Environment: real
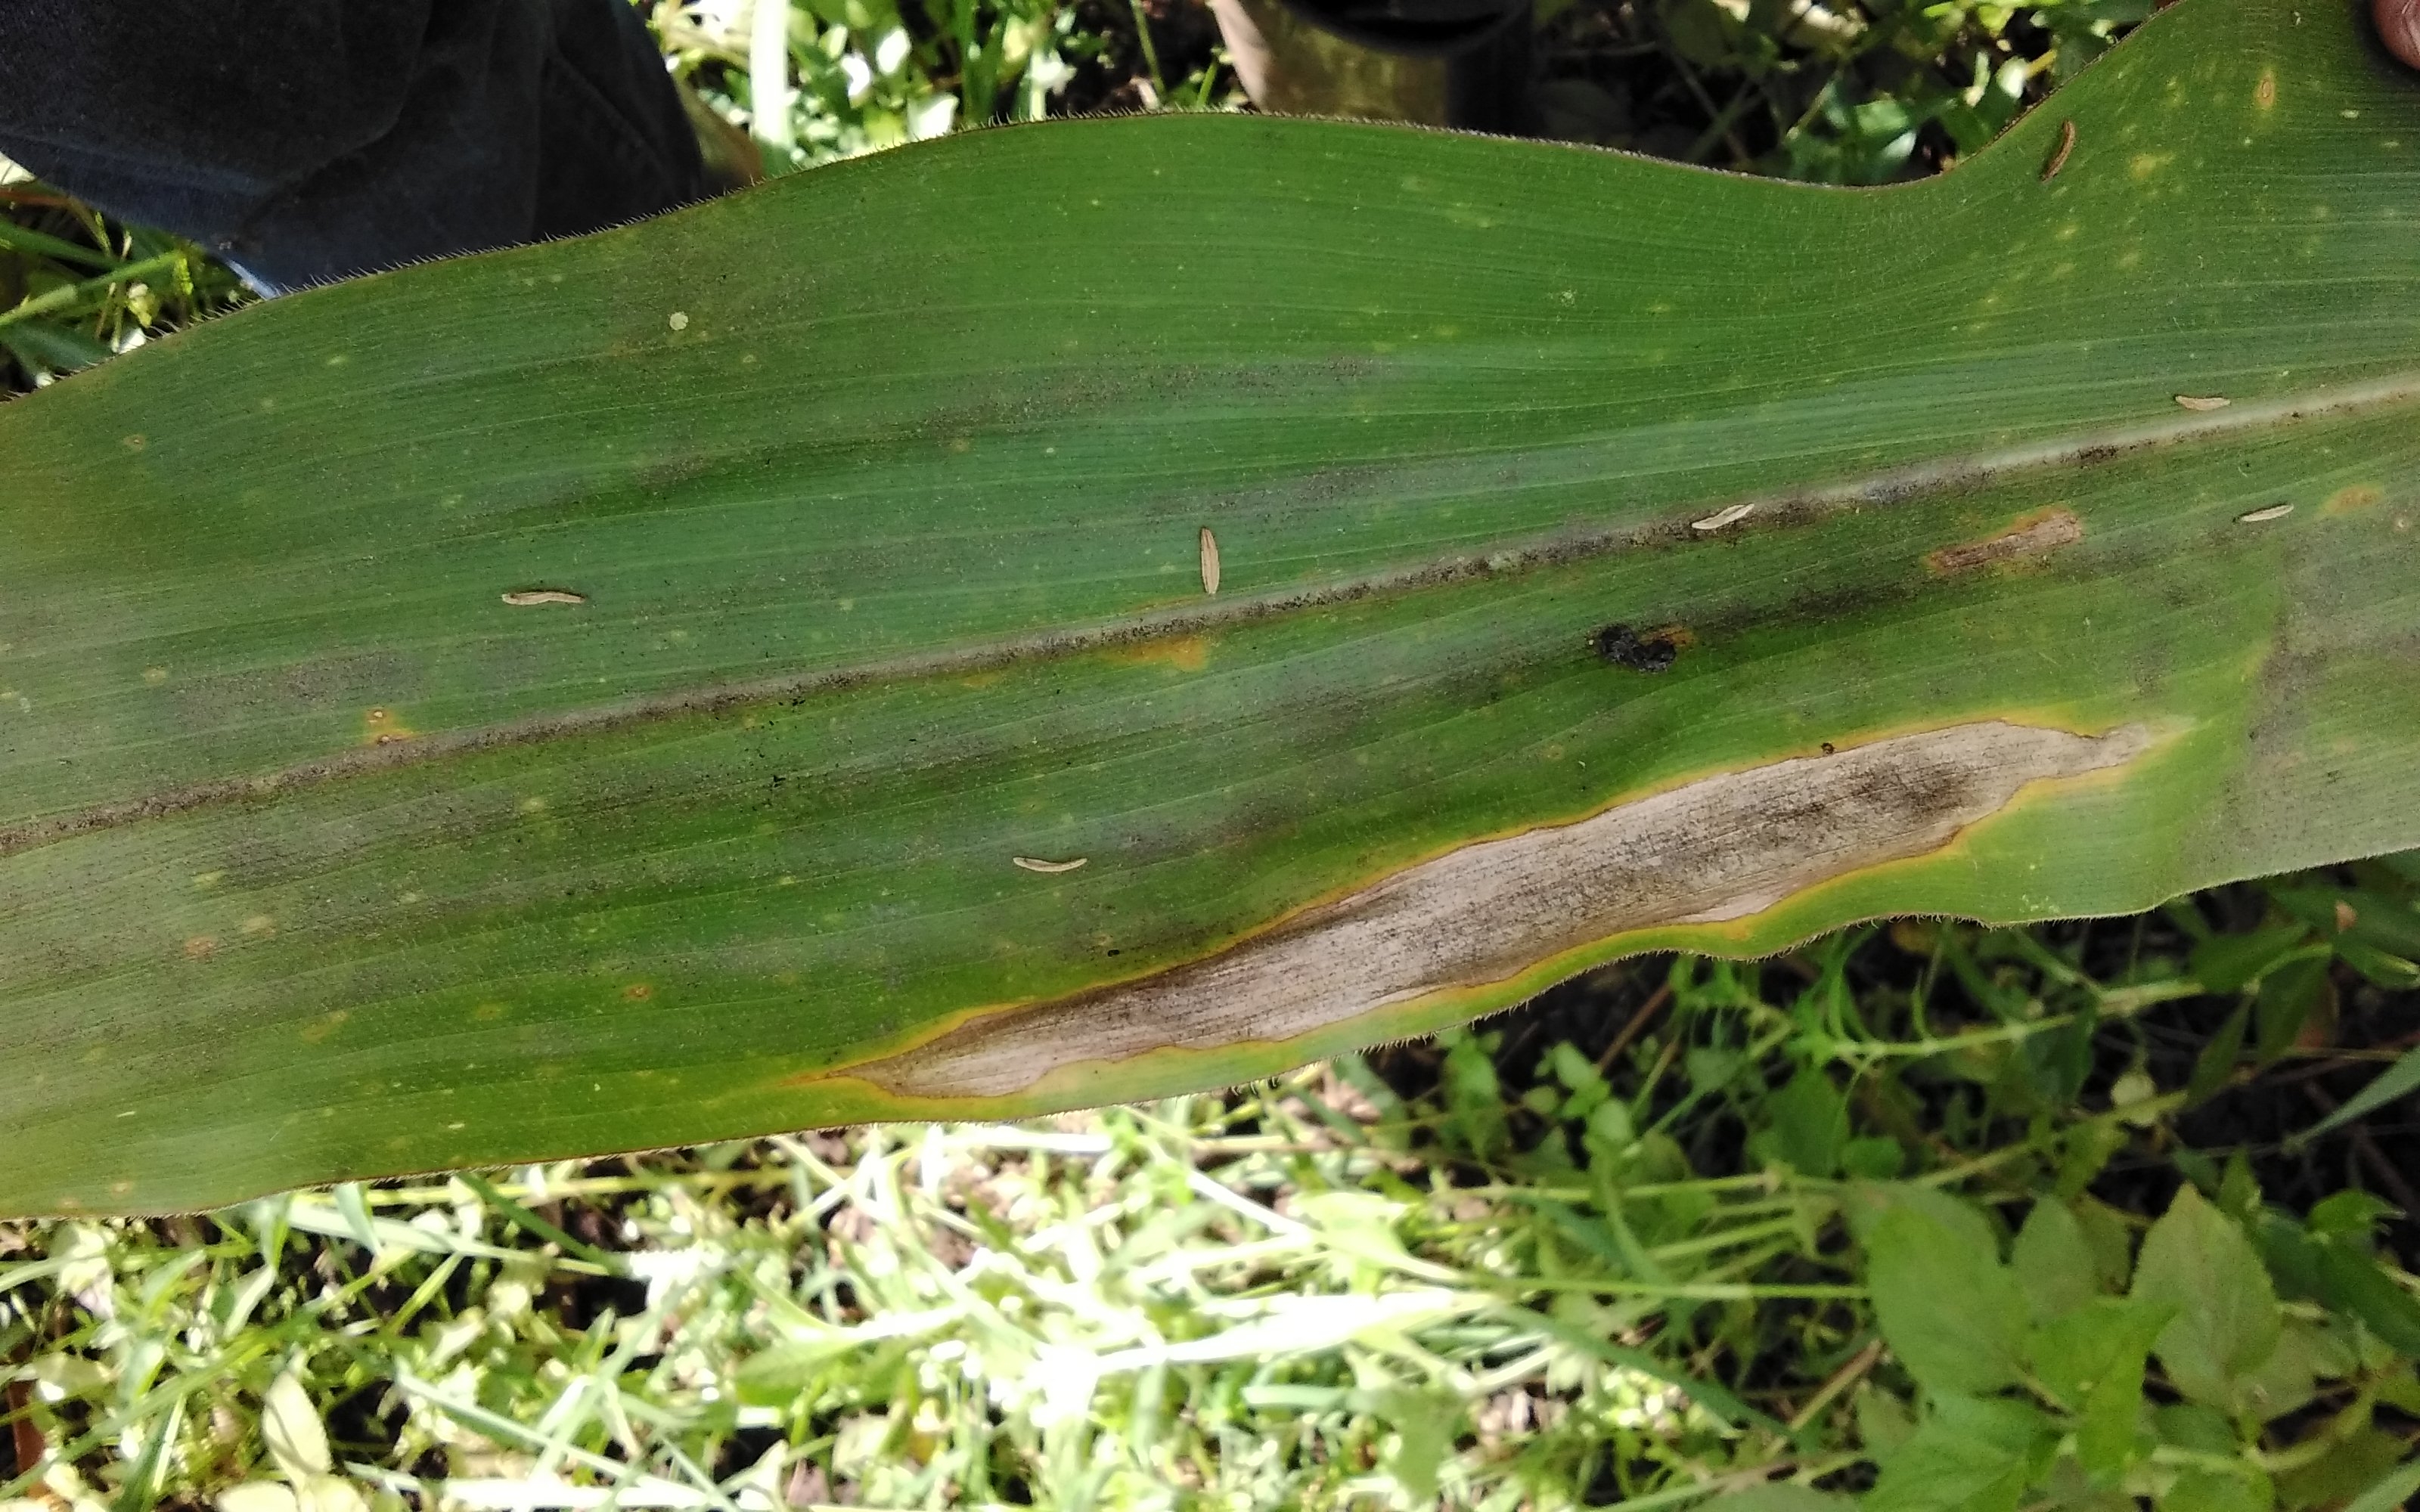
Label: northern_corn_leaf_blight